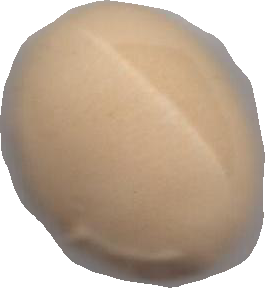
Variety: Grobogan